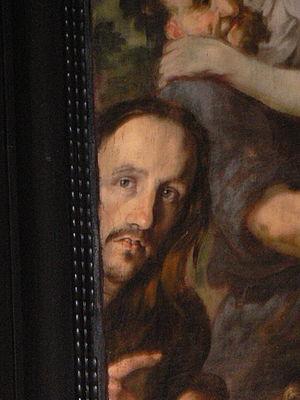
Meinrad Guggenbichler, aussi appelé Johann Meinrad Guggenbichler est un sculpteur sur bois de la période baroque.